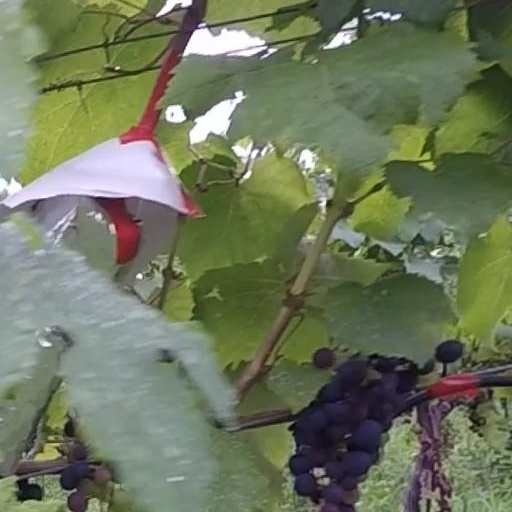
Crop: grape